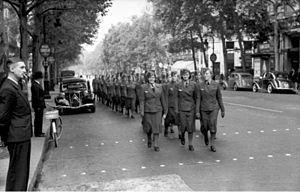
Le Kriegshilfsdienst ou KHD a été décrété en 1941, par Hitler, à la suite de l'opération Barbarossa, pour permettre l'incorporation de jeunes filles allemandes et libérer 20 000 à 30 000 jeunes hommes non mobilisés, puis des soldats, des tâches administratives ou de soutien qui les retenaient loin du front. Sa durée initiale de quelques mois, a été portée à la fin de la guerre à une durée indéterminée. A partir d'octobre 1942, les populations des territoires annexés d'Alsace-Moselle, des cantons de l'Est belges et du Luxembourg, assimilées à des Allemands d'annexion, sont concernées par cette astreinte, et incorporées de force.
La condition féminine sous le Troisième Reich se caractérise par une politique visant à cantonner les femmes dans un rôle de mère et d'épouse et de les exclure de tout poste à responsabilité, notamment dans les sphères politiques ou universitaires. Si la politique nazie tranche nettement avec l'évolution émancipatrice de la république de Weimar, elle se distingue également de l'attitude patriarcale et conservatrice de l'Empire allemand. Depuis les réunions publiques électrisant des foules féminines, l'embrigadement des femmes au sein des organisations-satellites du Parti nazi, comme la Bund Deutscher Mädel ou la NS-Frauenschaft, est généralisé afin d'assurer la cohésion de la « communauté du peuple ».